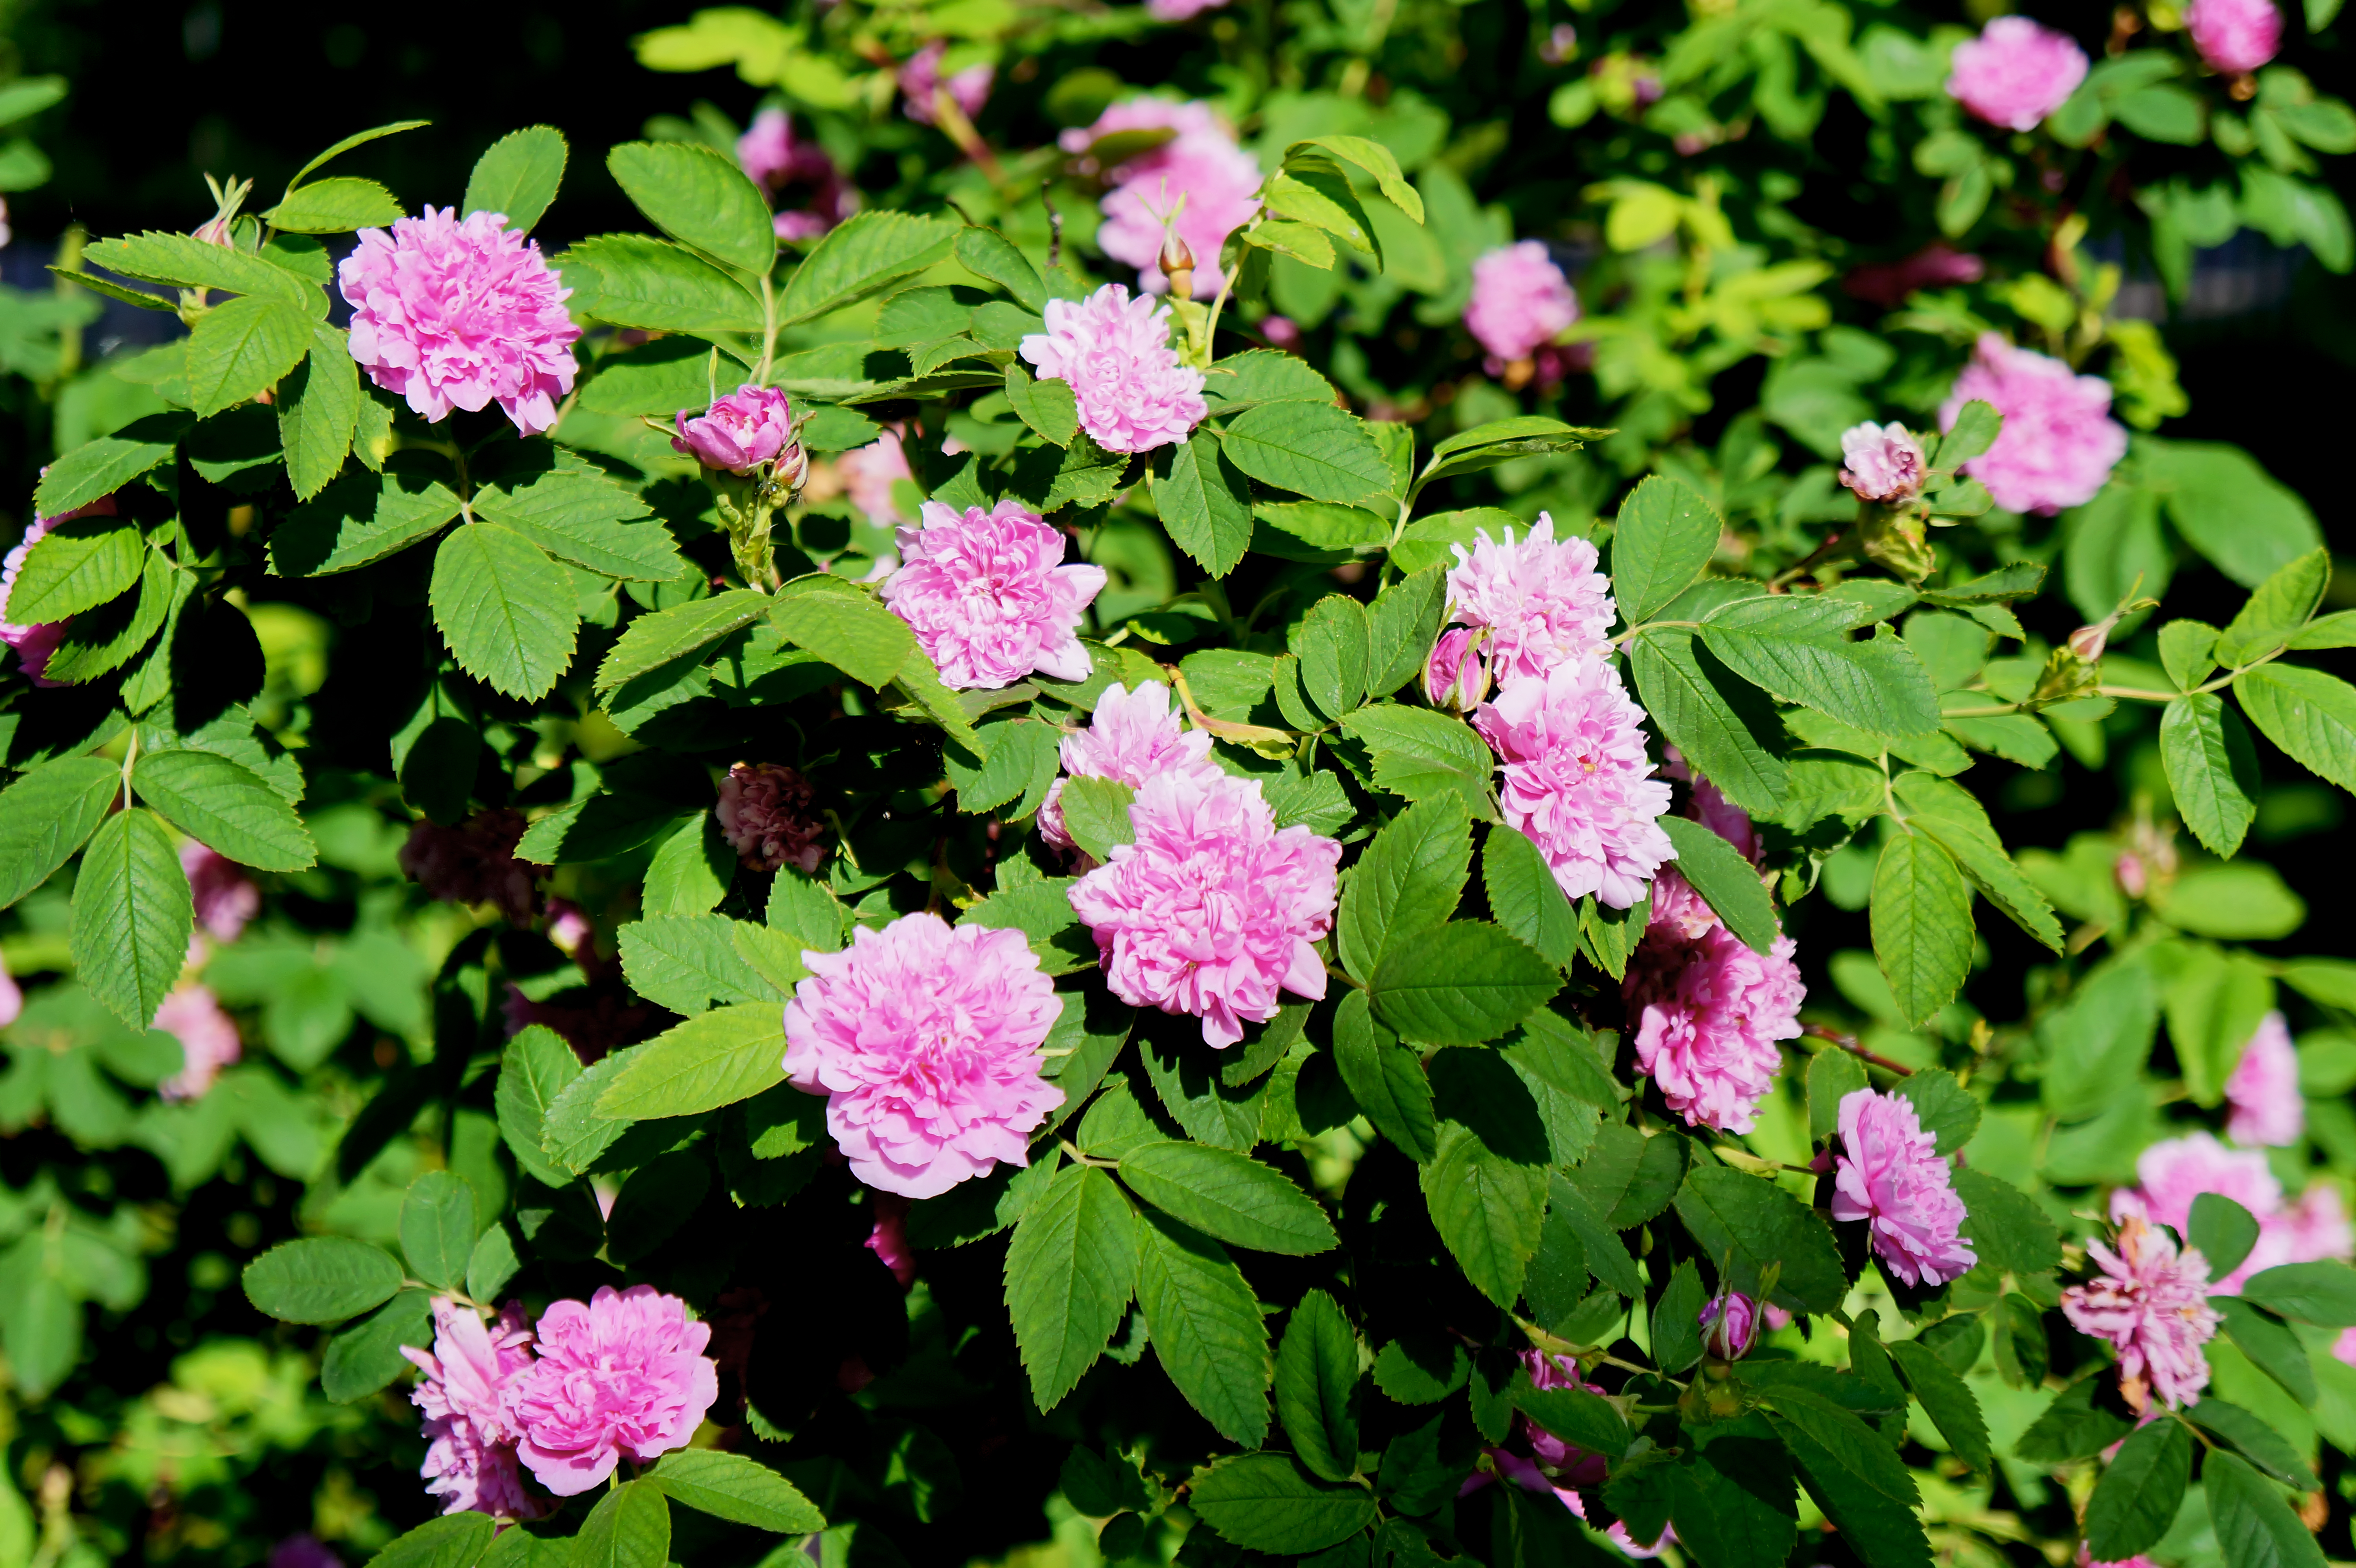
blossom, plant, flower, bush, herb, botany, garden, pink, flora, wildflower, flowers, shrub, museo, finland, helsinki, botanic, kumpula, luonnontieteellinen, luomus, flowering plant, annual plant, land plant